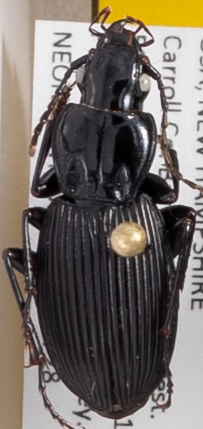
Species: Pterostichus lachrymosus
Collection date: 2021-07-28
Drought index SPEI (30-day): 1.184
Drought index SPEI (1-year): -1.034
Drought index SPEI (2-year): -0.62